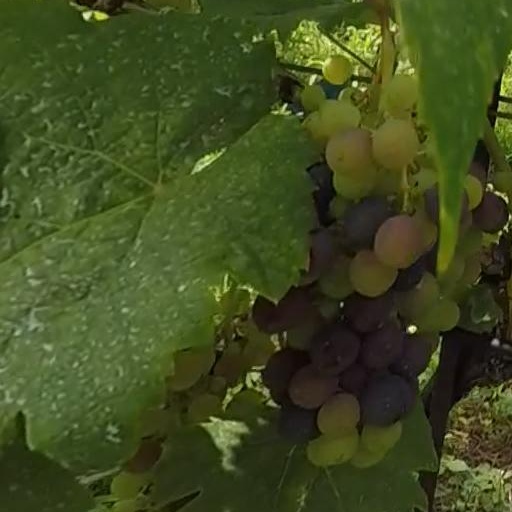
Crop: grape